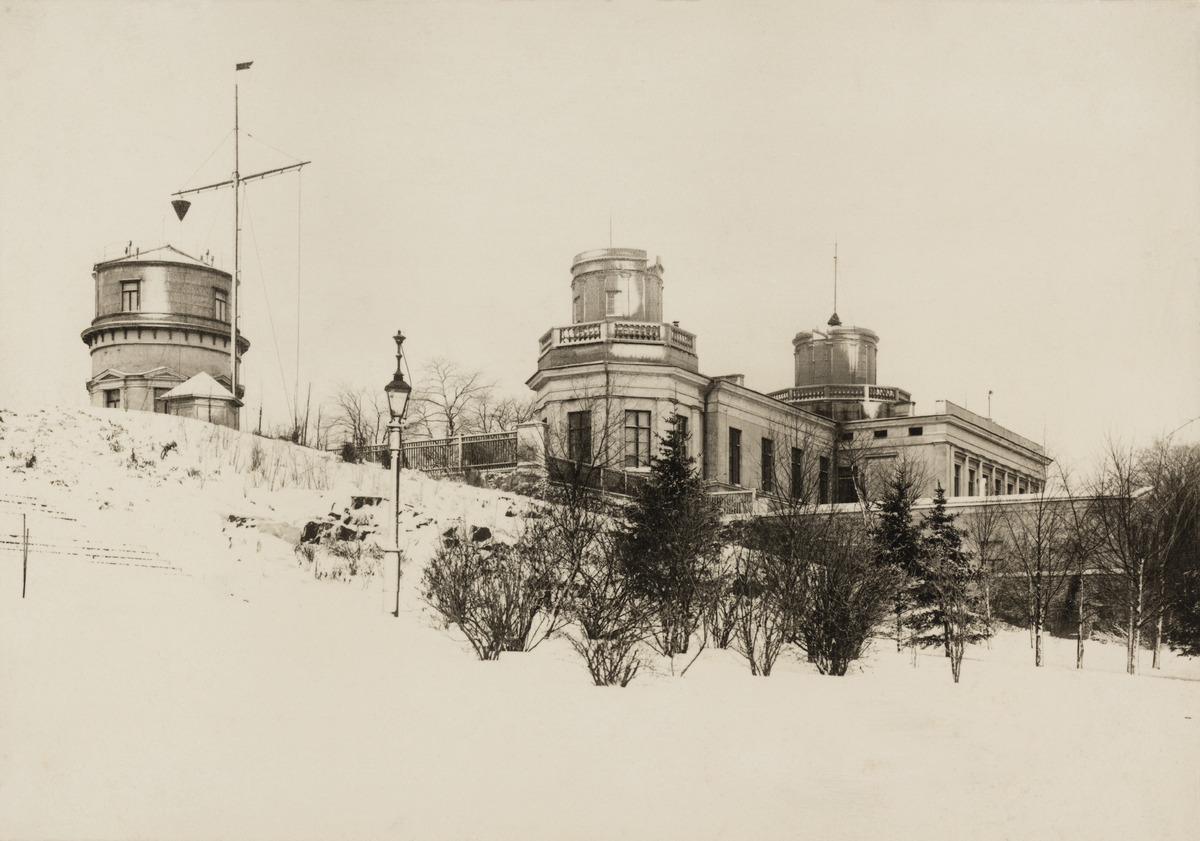
Tähtitornin vuori
sisällön kuvaus: Tähtitornin vuori. Tähtitieteellinen observatorio talvella. Vasemmalla signaalimasto (poistettu v. 1914). Takana tornissa aikamerkkipussi. mustavalkoinen
Ajankohta: kuvausaika 1900 n.
Paikka: Suomi, Uusimaa, Helsinki, Ullanlinna Helsinki, Kopernikuksentie 1. Tähtitornin vuori
Aiheet: havaintoasemat, observatoriot, talvi